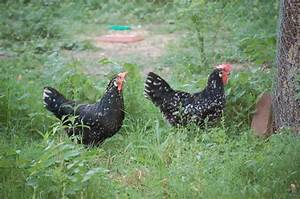
Label: gallina